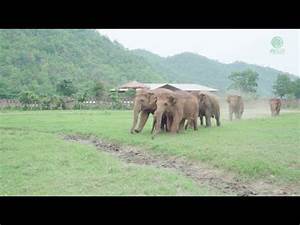
Label: elefante